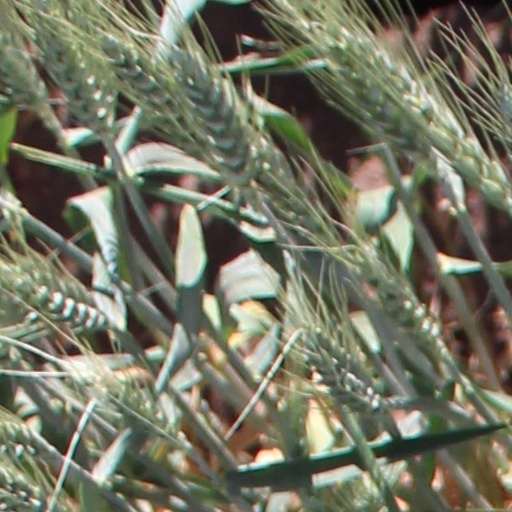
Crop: wheat